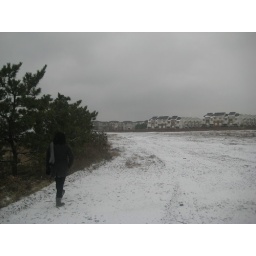
me walking (yes I'm short) behind my house in place me and Kenny like to call &amp;quot;Russia&amp;quot;